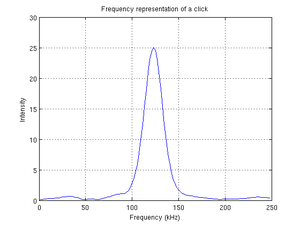
Représentation fréquentielle d'un clic de dauphin
L’intelligence des cétacés désigne les capacités cognitives prêtées aux membres de l’ordre des cétacés, qui comprend les baleines, les marsouins, les cachalots et les dauphins. Cette intelligence est suggérée par la taille de leurs cerveaux, par leurs comportements individuels ou sociaux et par l'aisance de leurs capacités d'apprentissage. Si le canon de Morgan limite les tentatives d'anthropomorphisme et commande la mise en place d'expériences rigoureuses, il semblerait bien que les dauphins notamment ont réussi à répondre favorablement à une série de tests visant à déceler chez eux une forme d'intelligence.
L’écholocalisation des dauphins est la capacité de ces animaux à repérer et situer les aspects importants de leur environnement, particulièrement leurs congénères ou les proies. Sur le principe du sonar actif, elle se base sur la propagation des ondes acoustiques dans l’eau.